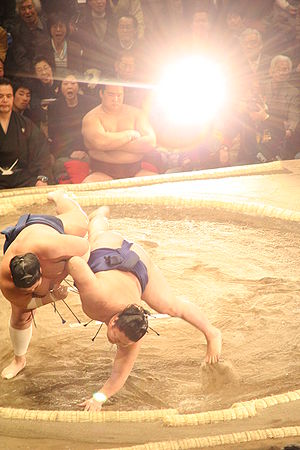
Blænding (modlys)
Blænding fra en blitz ved en sumokamp
Blænding er besværligheden ved at se i for kraftigt lys, som kan være direkte eller reflekteret sollys eller kunstigt lys som fra en bilforlygte. Pga. dette har nogle biler spejle med antiblændingsfunktion. Blænding skyldes en betydelig andel af lumen, som opstår mellem det seende objekt og blændingskilden. Faktorer så som vinklen mellem det seende objekt og blændingskilden og øjeadaption spiller en rolle i oplevelsen af blænding.